Saat Uchakkey

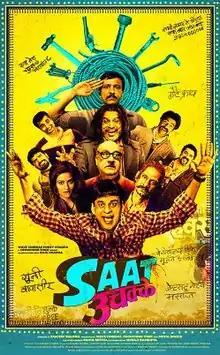
Theatrical release poster

Saat Uchakkey is a 2016 Indian Hindi-language comedy film directed and written by Sanjeev Sharma, starring an ensemble cast of Manoj Bajpayee, Kay Kay Menon, Annu Kapoor, Vijay Raaz, Aditi Sharma, Jatin Sarna and Nitin Bhasin. It was released on 14 October 2016.